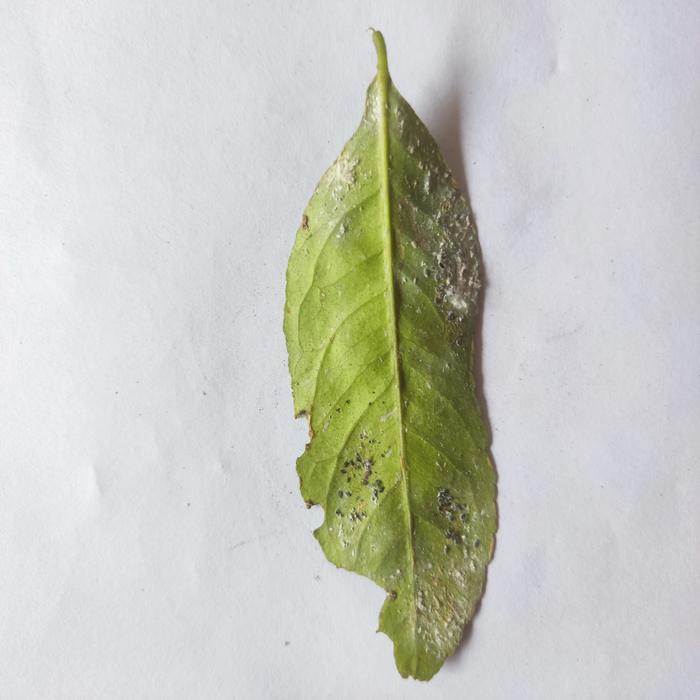
Crop: Lemon
Leaf condition: Sooty_Mold